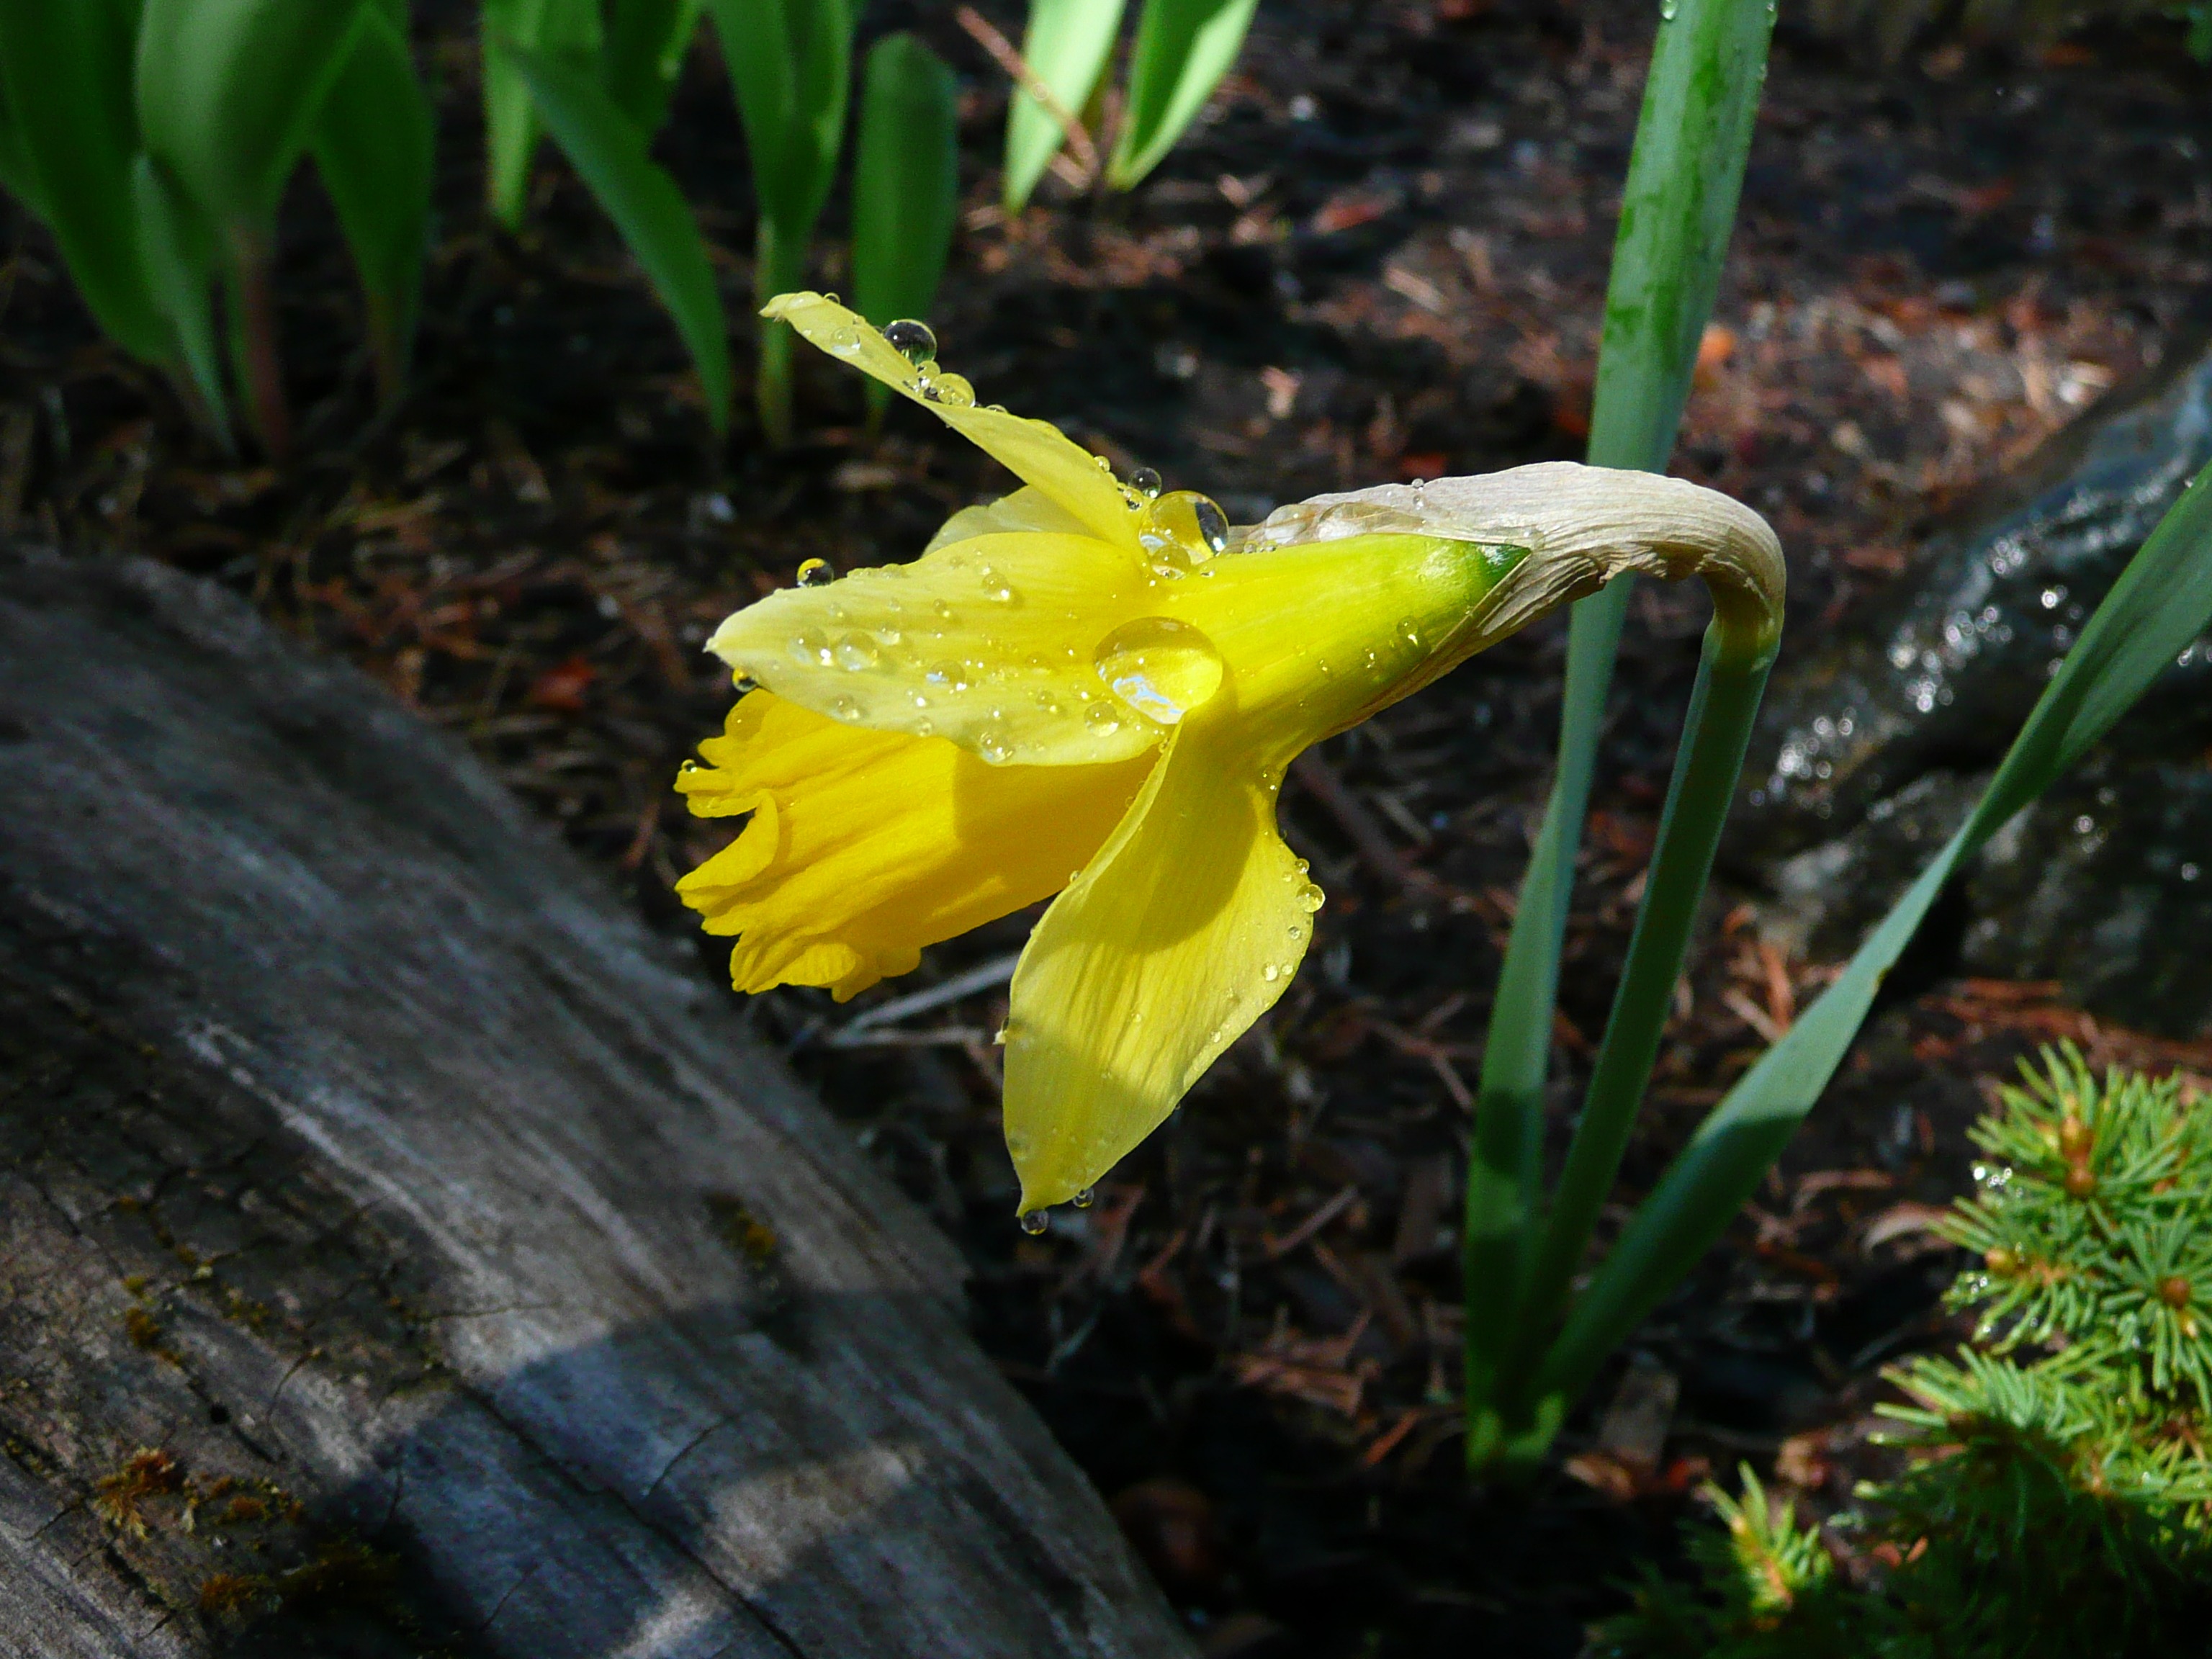
nature, blossom, plant, leaf, flower, green, botany, yellow, garden, daffodil, flora, yellow flower, wildflower, free photos, petals, narcissus, bud, spring flower, daylily, macro photography, flowering plant, rain drops, water drops, plant stem, land plant, fawn lily, jonquil